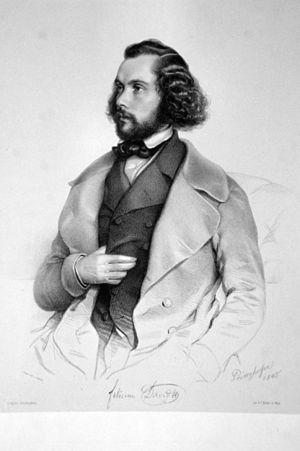
La rue Félicien-David est une voie du 16ᵉ arrondissement de Paris, en France.
Félicien David, né à Cadenet le 13 avril 1810 et mort à Saint-Germain-en-Laye le 29 août 1876, est un compositeur français.